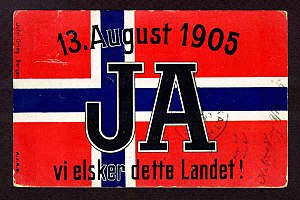
Ja, vi elsker dette landet / Kontroverser
Et postkort fra tiden omkring Unionsopløsningen, 1905.
Ja, vi elsker dette landet er en norsk patriotisk sang, der blev skrevet af Bjørnstjerne Bjørnson mellem 1859 og 1866. Melodien blev komponeret af hans fætter Rikard Nordraak. Fra midten af 1860'erne til begyndelsen af det 20. århundrede overtog sangen gradvist pladsen som den anerkendte norske nationalsang. Sangen blev først officielt vedtaget som nationalsang i 2019; tidligere er flere andre sange blevet anset for nationalsange i Norge og i det meste af 1800-tallet var der andre mere populære sange, først og fremmest Norges Skaal og Sønner av Norge.